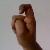
The image shows a hand gesture representing the letter 'X' in Indian Sign Language.